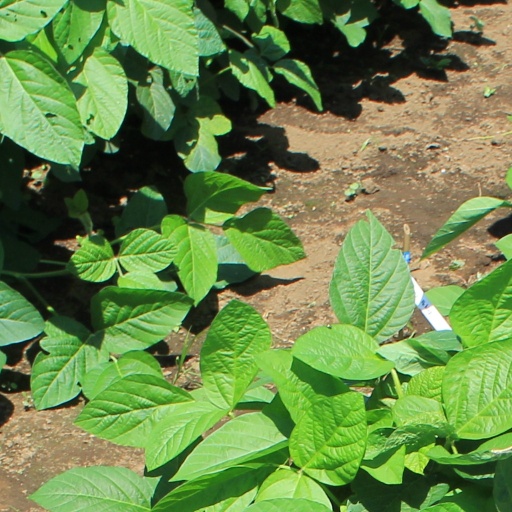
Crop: soybean